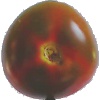
Label: Tomato Maroon 1